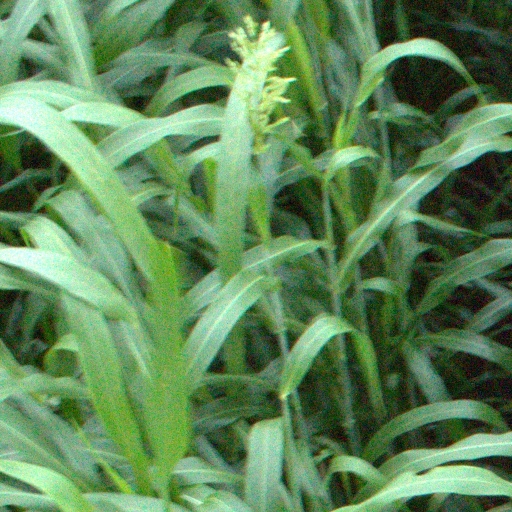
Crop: sorghum